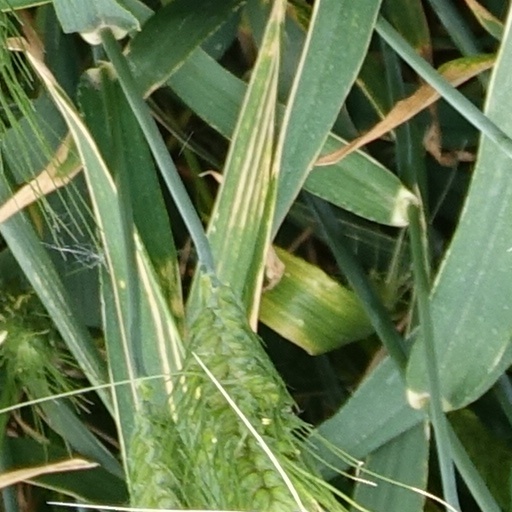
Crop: wheat